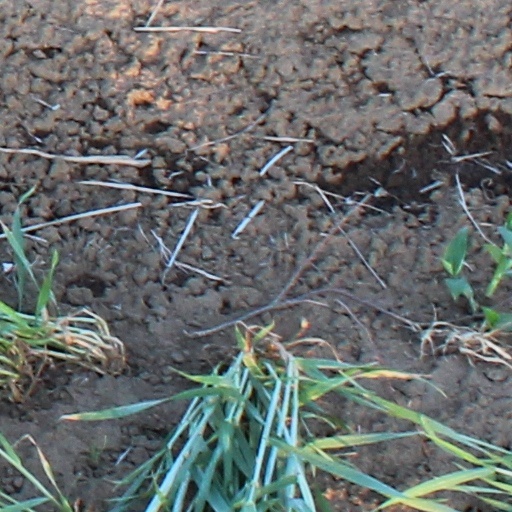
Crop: wheat